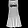
Label: Dress